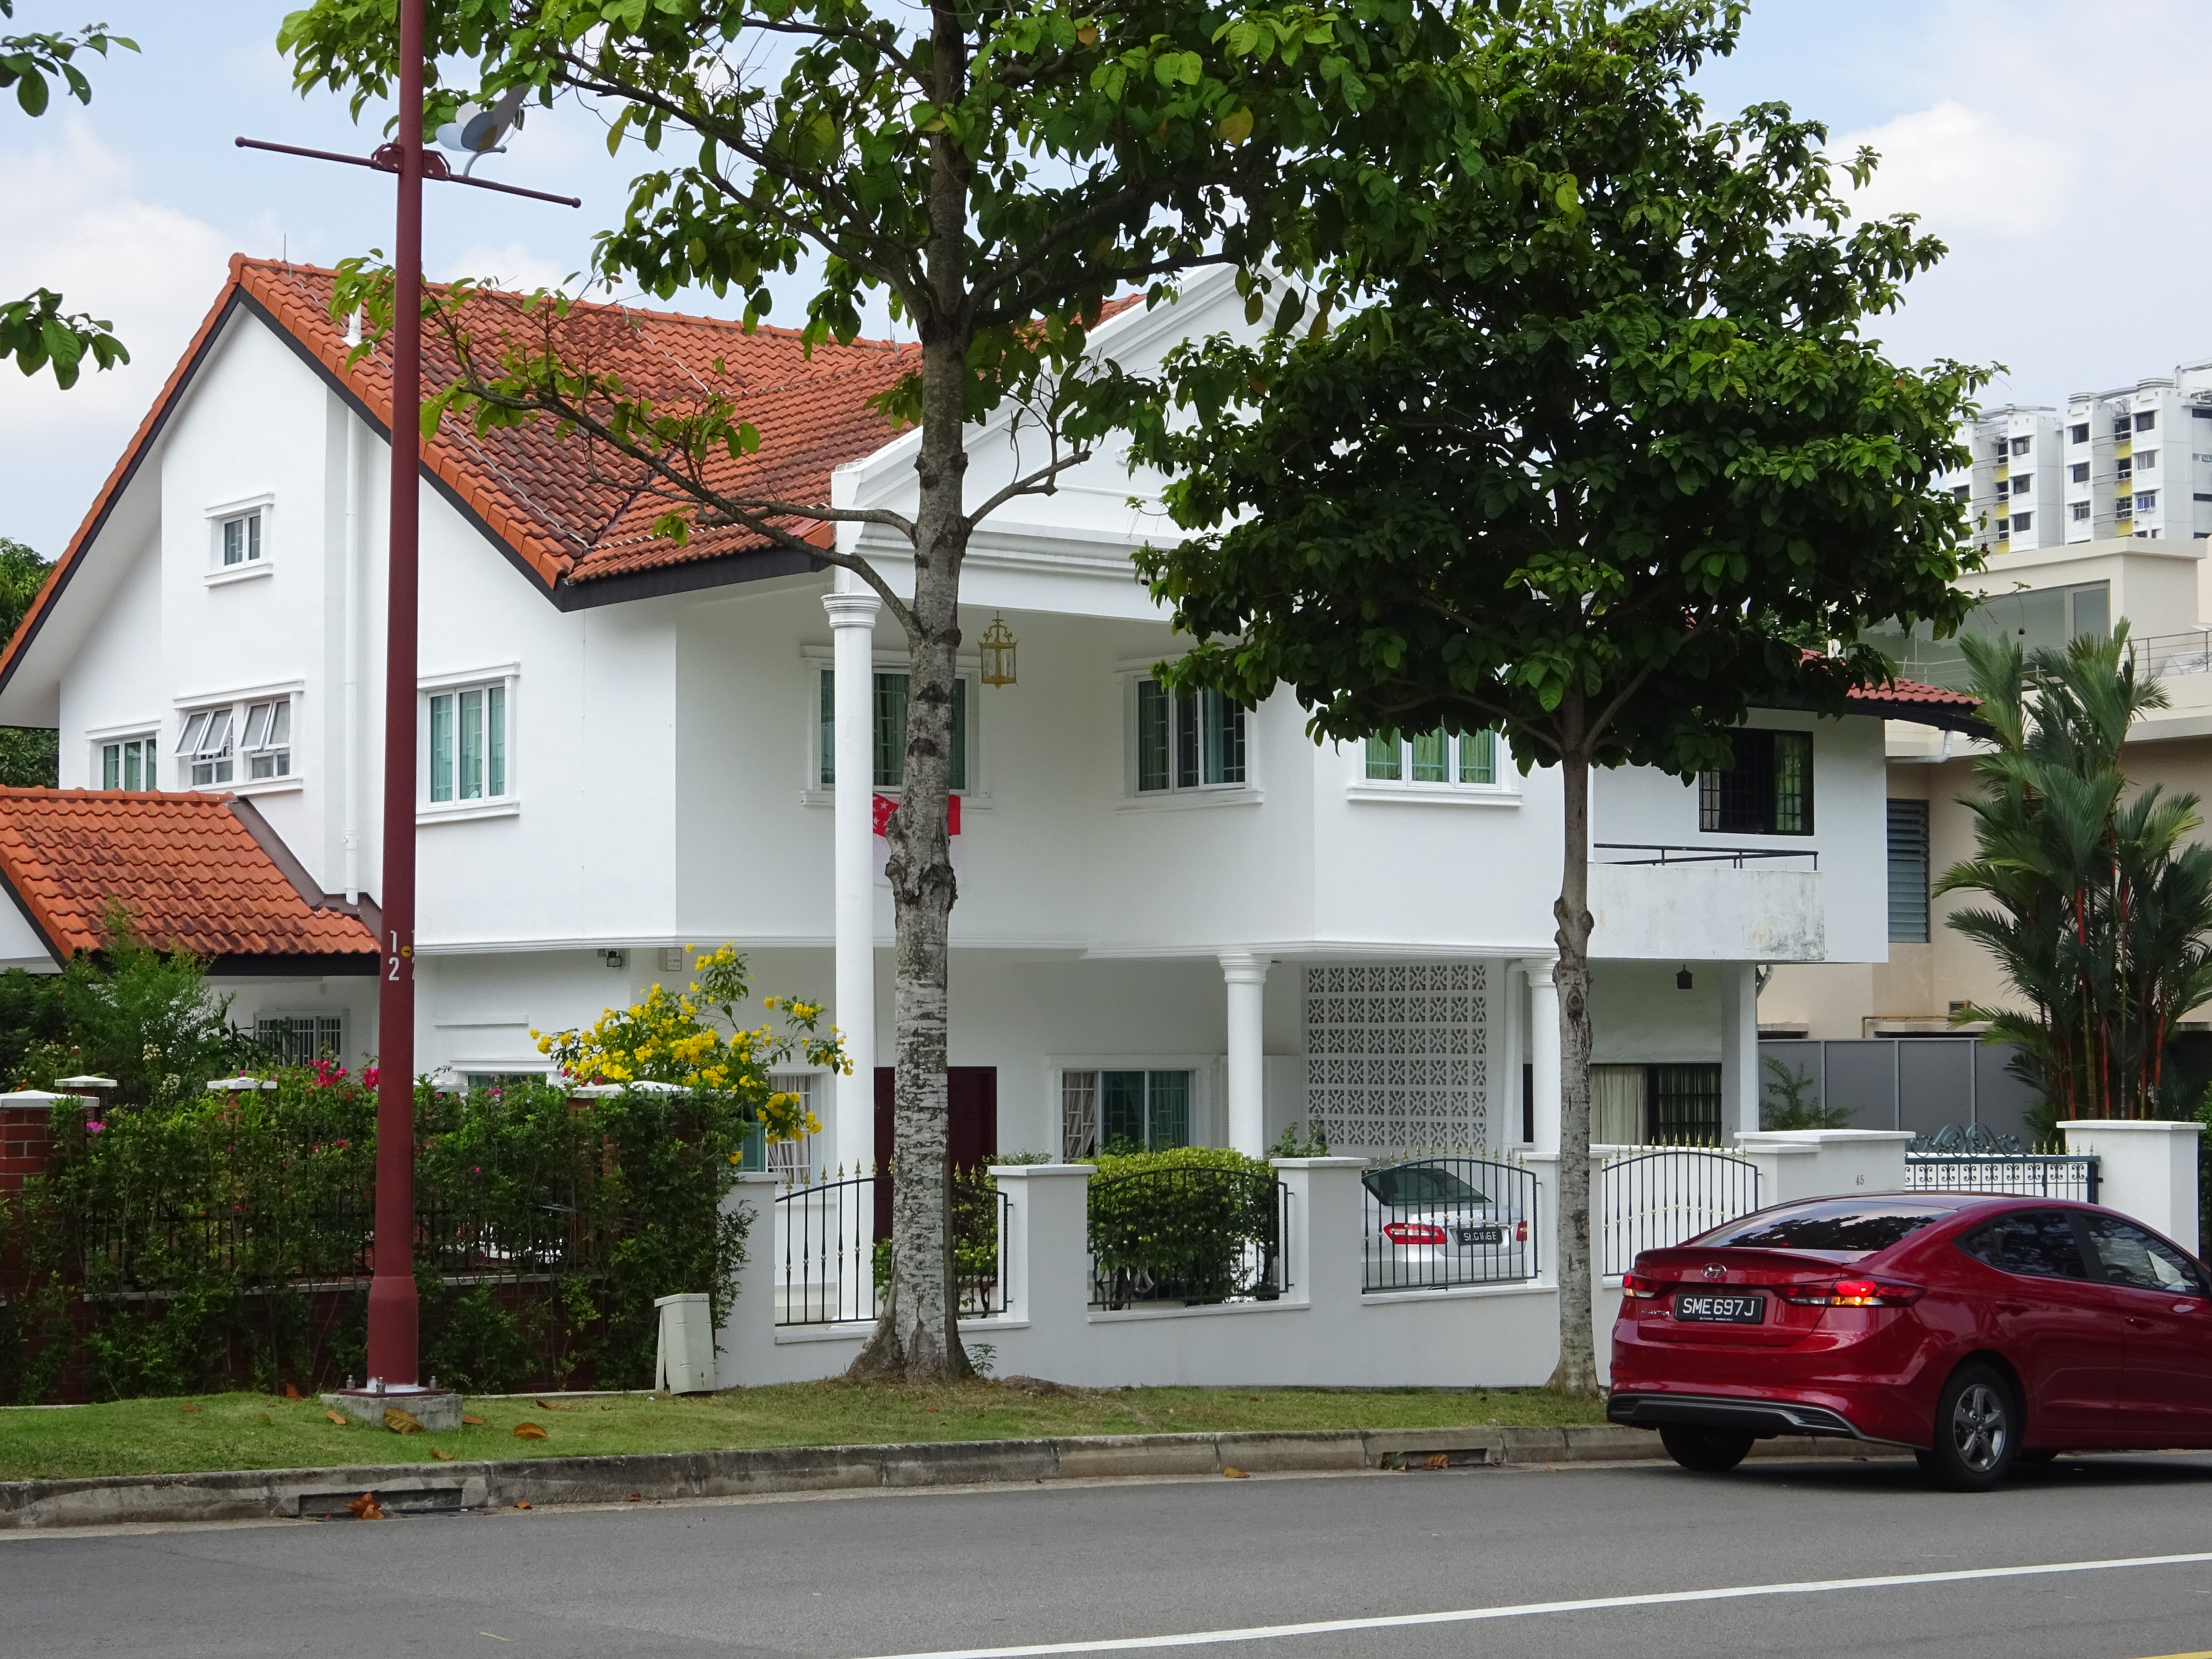
buildings, life, living, city, street, plant, car, building, sky, window, vehicle, wheel, tire, tree, house, cloud, neighbourhood, residential area, urban design, real estate, facade, motor vehicle, automotive tail brake light, automotive exterior, automotive lighting, door, human settlement, asphalt, personal luxury car, suburb, road, condominium, mixed use, cottage, apartment, mid size car, home, roof, family car, parking, vehicle door, luxury vehicle, commercial building, full size car, sidewalk, sport utility vehicle, automotive design, compact mpv, city car, compact car, estate, executive car, transport